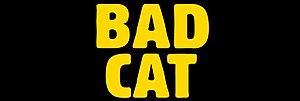
Bad Cat
Bad Cat er en tyrkisk computeranimationsfilm fra 2016 som er baseret på tegneserien med samme navn af Bülent Üstün.